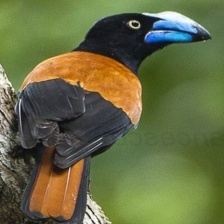
Species: HELMET VANGA
Scientific name: EURYCEROS PREVOSTII